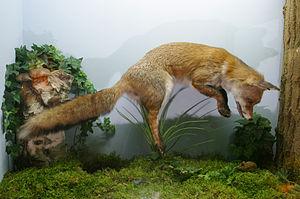
Le Musée Vert et la ""Sarthe sauvage"""
Le Renard roux, appelé aussi Renard commun, Renard rouge ou, devenu rare, Goupil, est une espèce de Canidés de taille moyenne. Il s'agit du renard le plus répandu en Eurasie, en Amérique du Nord, en Afrique du Nord et en Australie. C'est un mammifère au pelage roux marqué de blanc sous le ventre et la gorge, au museau pointu, aux oreilles droites et à la queue touffue. L'espèce est classée dans l'ordre des Carnivora, mais il a un régime alimentaire omnivore à prédominance carnivore, et se nourrit surtout de rongeurs et de lapins, mais aussi d'insectes, de poissons ou de fruits. Il est ainsi très opportuniste, ce qui lui permet de s'adapter à des milieux très différents et de modifier son alimentation suivant le mois de l'année. Le Renard roux se reproduit, suivant la région, de décembre à février, pour une mise bas aux beaux jours. Celle-ci s'effectue à l'abri d'un terrier, alors que, le reste de l'année, le renard vit presque exclusivement au grand air. Les petits sont d'abord nourris par le lait de leur mère, puis, petit à petit, le couple de parents leur apporte de la viande.
Le musée Vert, classé Musée de France, est le muséum d'histoire naturelle de la ville du Mans. Il est situé dans le secteur Sud-Ouest, au centre du quartier Jaurès et non loin de Pontlieue.